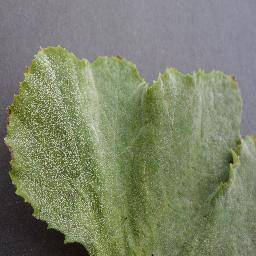
Label: Squash___Powdery_mildew